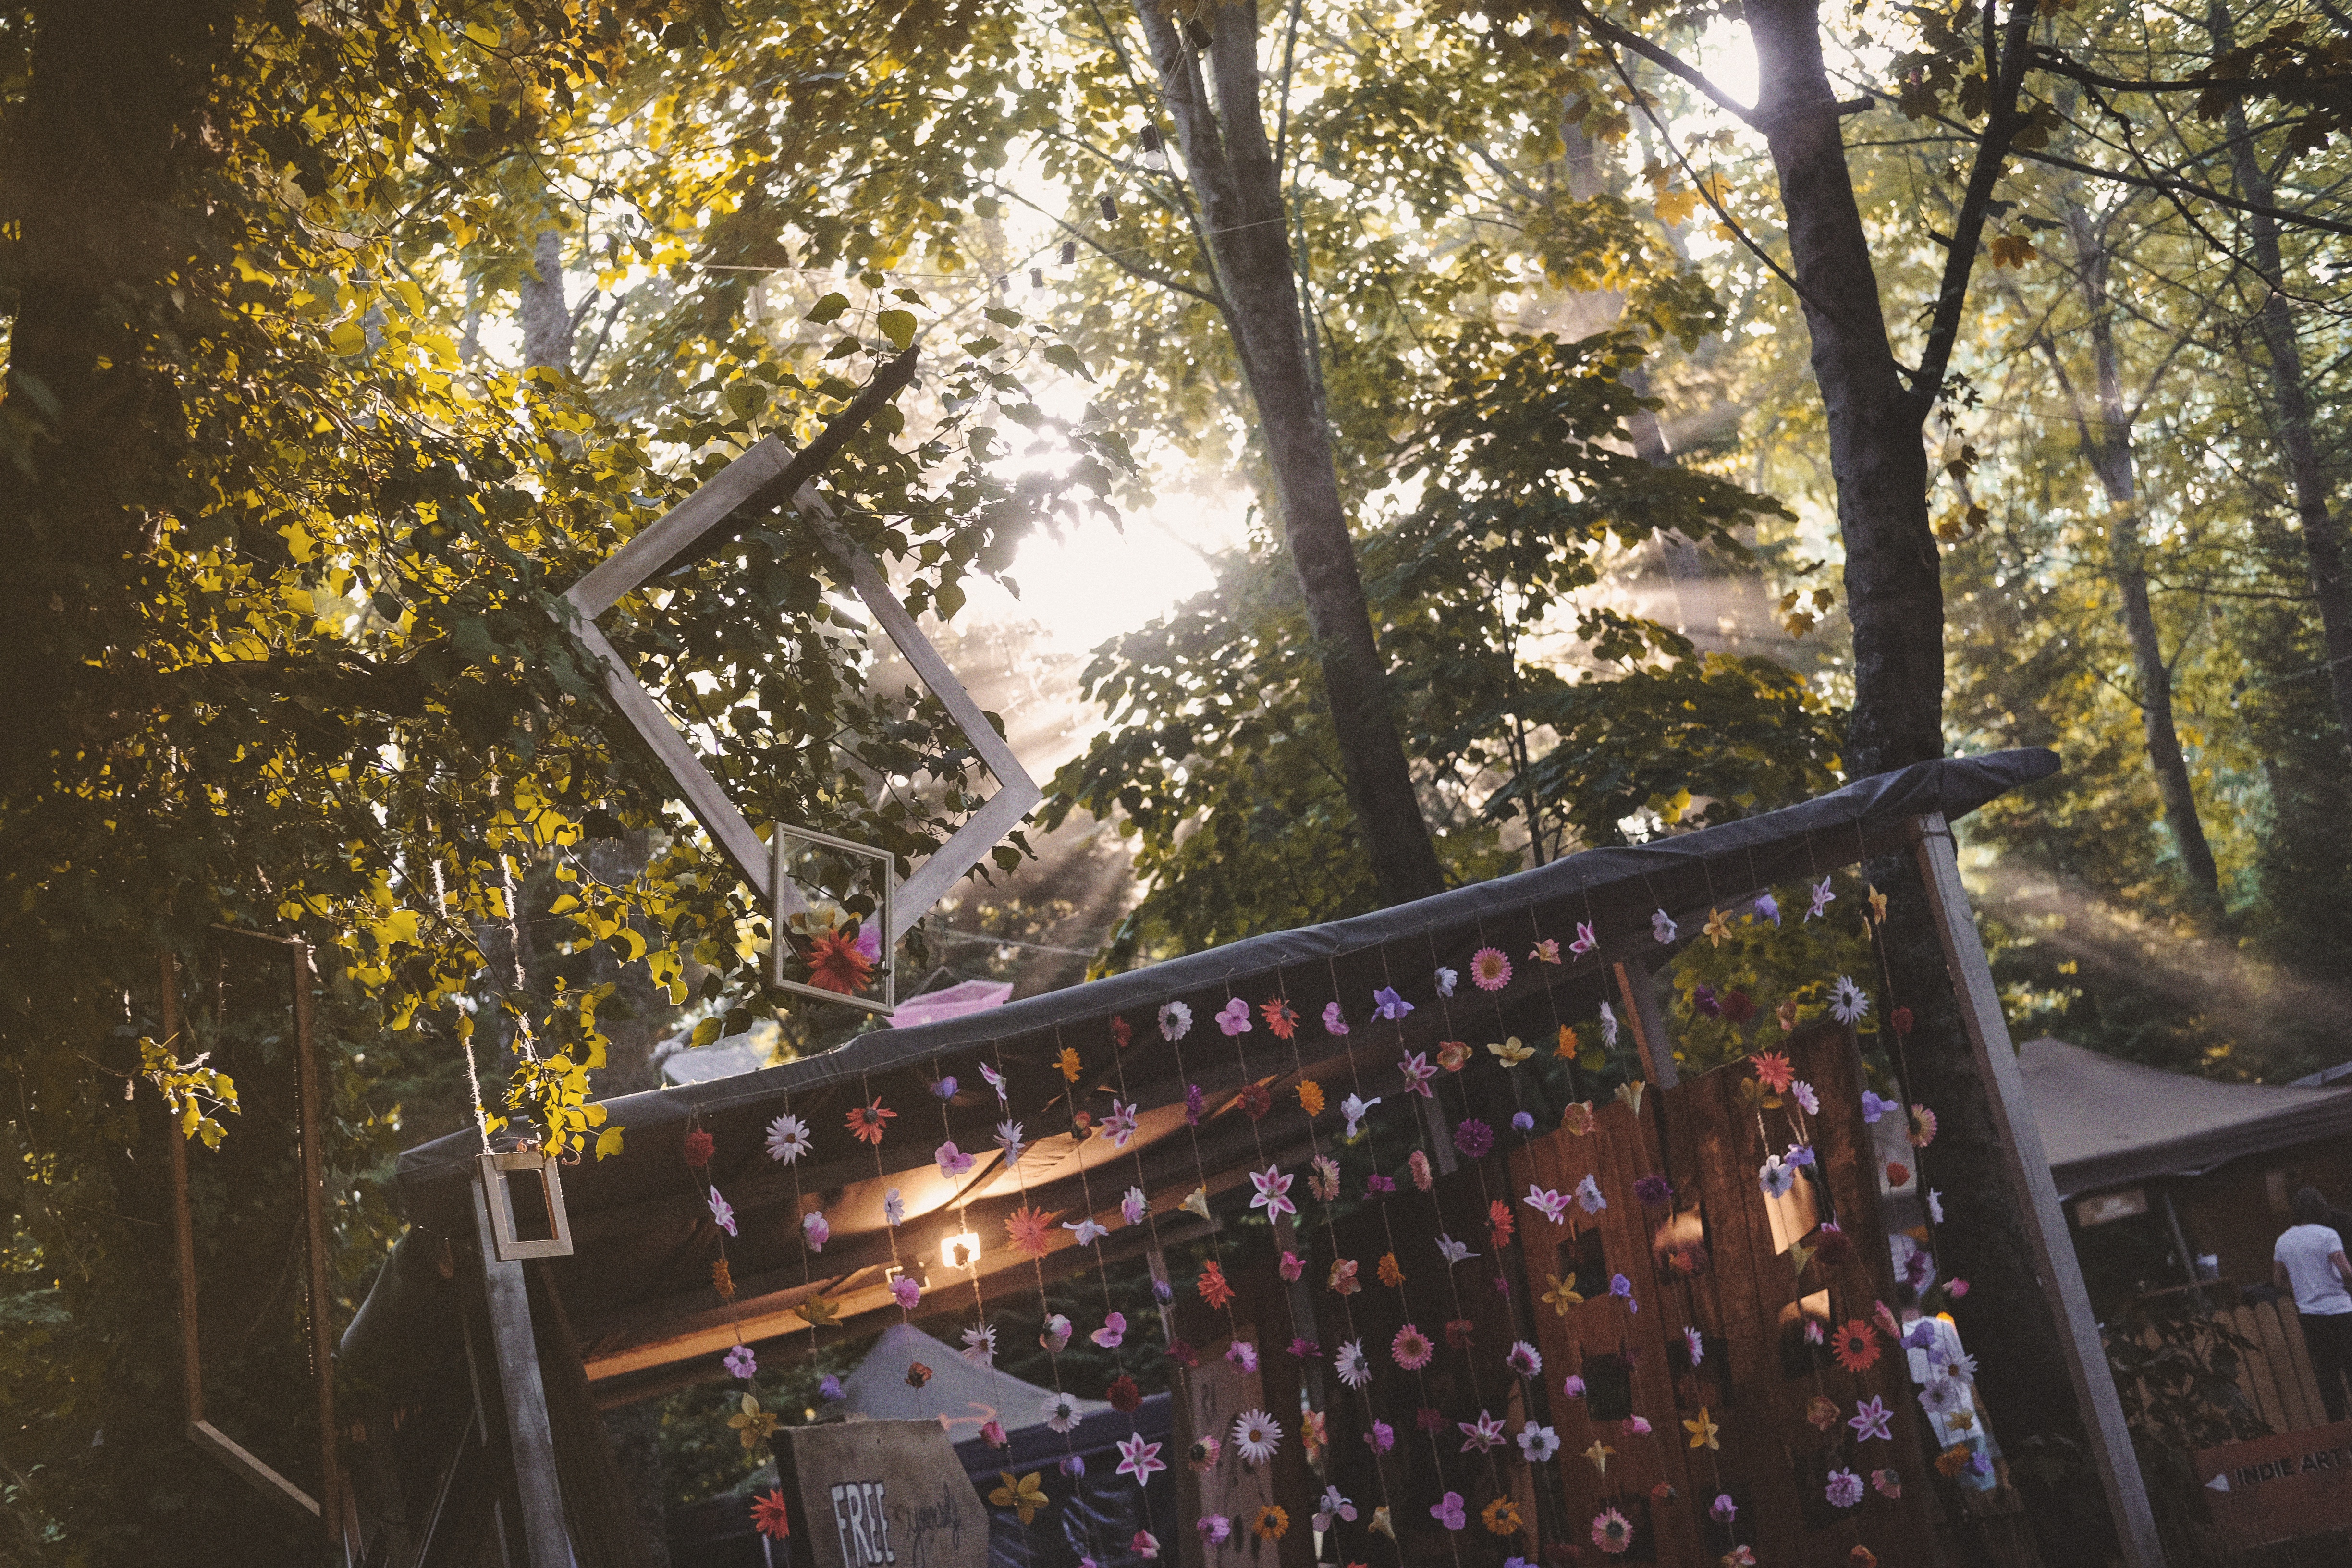
tree, sunlight, leaf, flower, spring, autumn, season, shrine